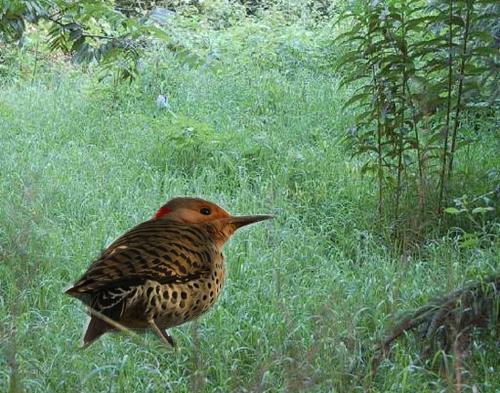
Bird species: Northern_Flicker
Bird type: landbird
Background: land